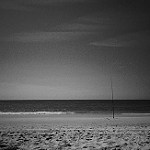
Label: B & W